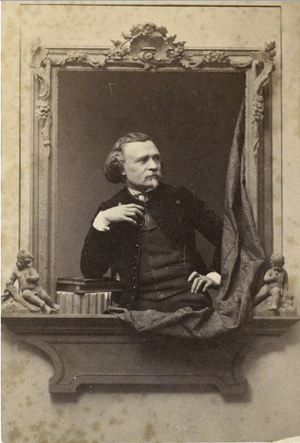
Hippolyte Lazerges, né à Narbonne le 5 juillet 1817 et mort à Mustapha le 24 octobre 1887, est un peintre orientaliste et compositeur français.